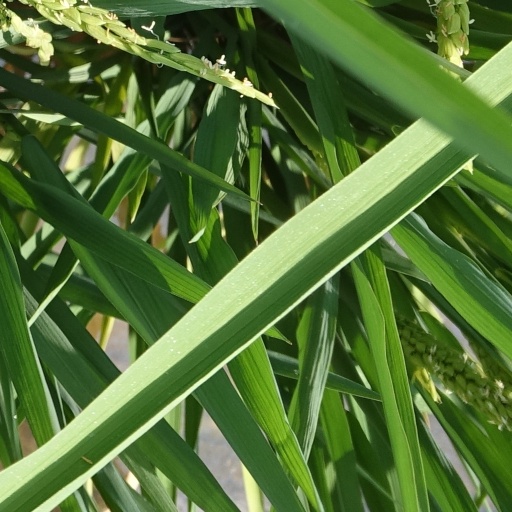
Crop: rice